Mill Creek Park

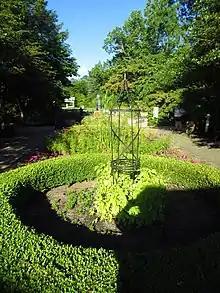
Formal entrance to Fellows Riverside Gardens

The Ford Nature Education Center opened to the public in 1972 as the headquarters for the Park's nature education programs in the northern part of Mill Creek Park. The education center is housed within the stone mansion donated to the Park in 1968.